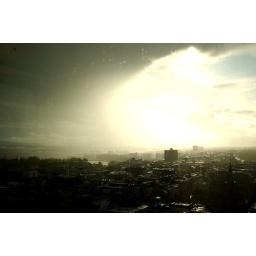
Photo taken from window in at top flor at &amp;quot;Postgiro&amp;quot; building in Oslo